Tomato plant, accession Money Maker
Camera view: tilt-top (135 deg); turntable rotation: 0 degrees
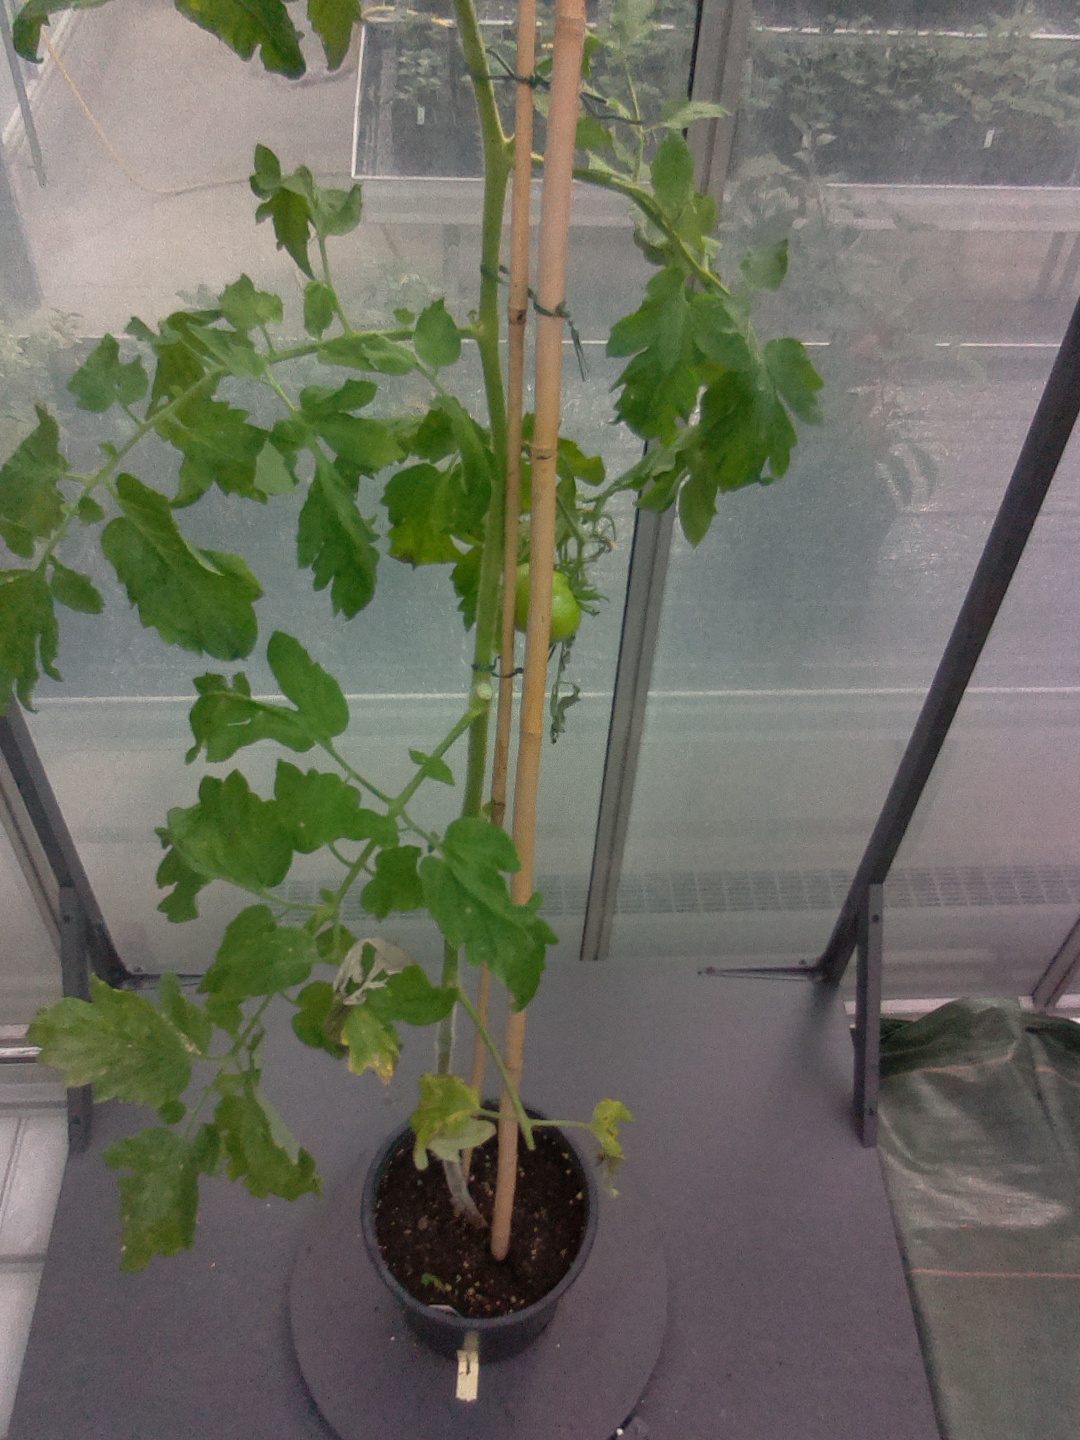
BBCH growth stage 79: 90% -100% of final fruit size